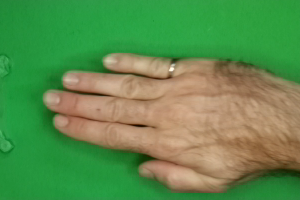
Label: paper